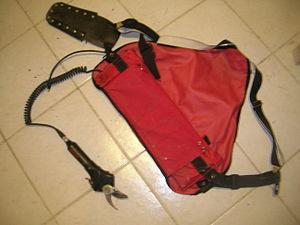
Sécateur électrique électrocoup de la société infaco. Le créateur de cette marque, Daniel Delmas, a inventé le ciseau électrique en 1984. Photo prise le 9 mars 2010 vers 10:45.
Le gaillac est un vin français d'appellation d'origine contrôlée du vignoble du Sud-Ouest de la France.